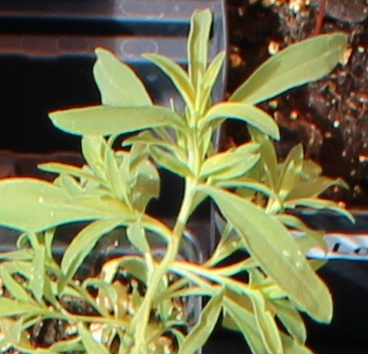
Label: Kochia